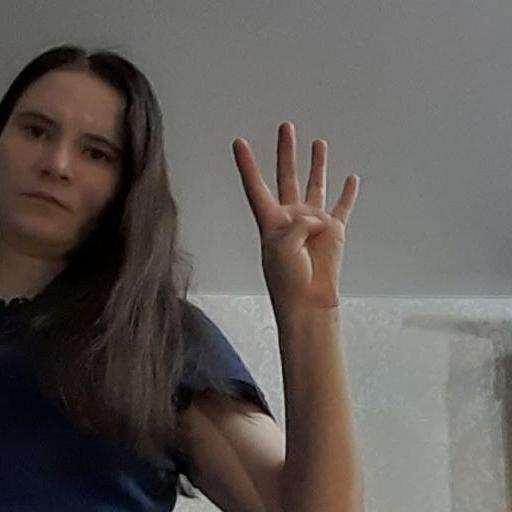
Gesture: four